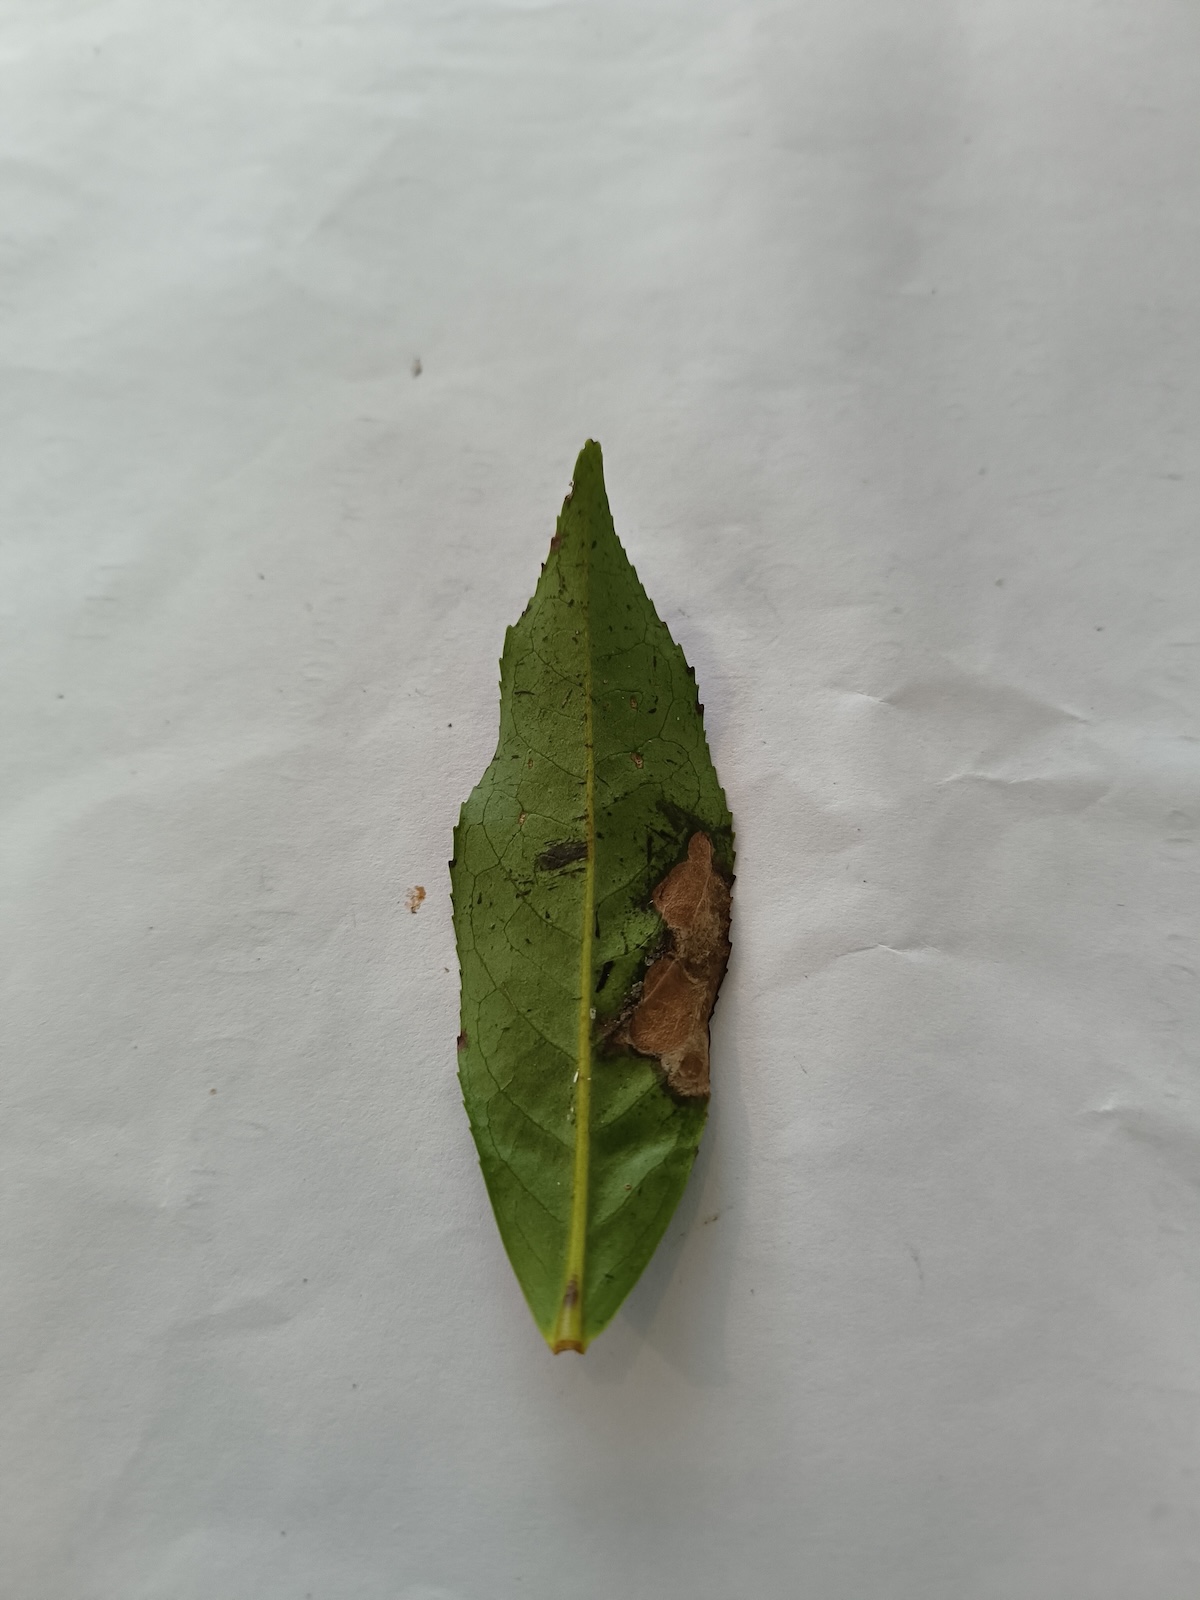
Label: Gray Blight